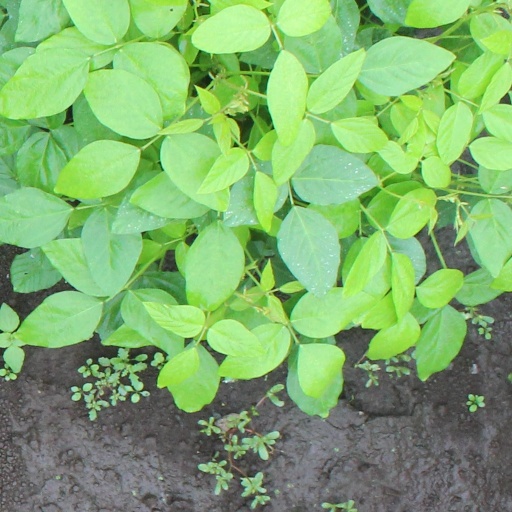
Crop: soybean